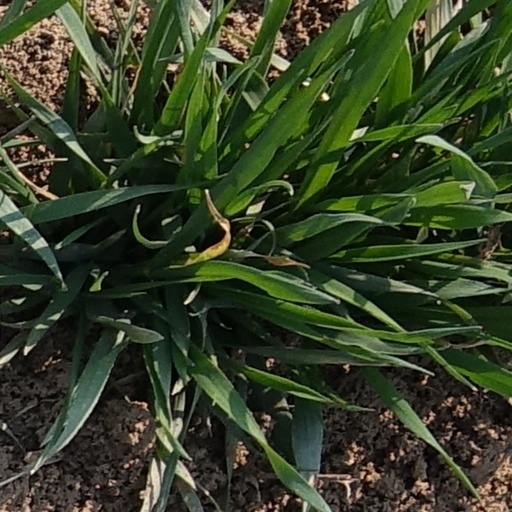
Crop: wheat